Teenage Dream

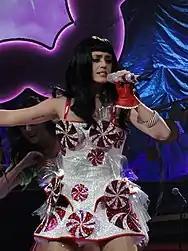
Perry performing "Teenage Dream" on the 2011–2012 California Dreams Tour, which inspired the album's title

On June 14, 2010, a beach-themed listening party took place in New York, where a number of tracks from the album were played. Before the album's release, "Not Like the Movies", "Circle the Drain", and "E.T." were made available exclusively on iTunes Store as a countdown to "Teenage Dream". Capitol Records first released "Teenage Dream" in the United States and Canada on August 24, 2010, as a standard and deluxe edition, which contained remixes of "California Gurls" and "Teenage Dream". A two-CD edition titled "Dream On" was later released, consisting of a CD featuring the 12 original tracks, plus another one with two tracks on which Perry had previously appeared as a featured artist — 3OH!3's "Starstrukk" and Timbaland's "If We Ever Meet Again", and remixes of "California Gurls" and "Teenage Dream". The album was distributed by EMI Music Japan on August 25 in Japan, and released three days later in the United Kingdom. "Teenage Dream" was eventually released worldwide on August 30, 2010 by EMI. It was re-released on October 20, 2023 as a two-edition vinyl.